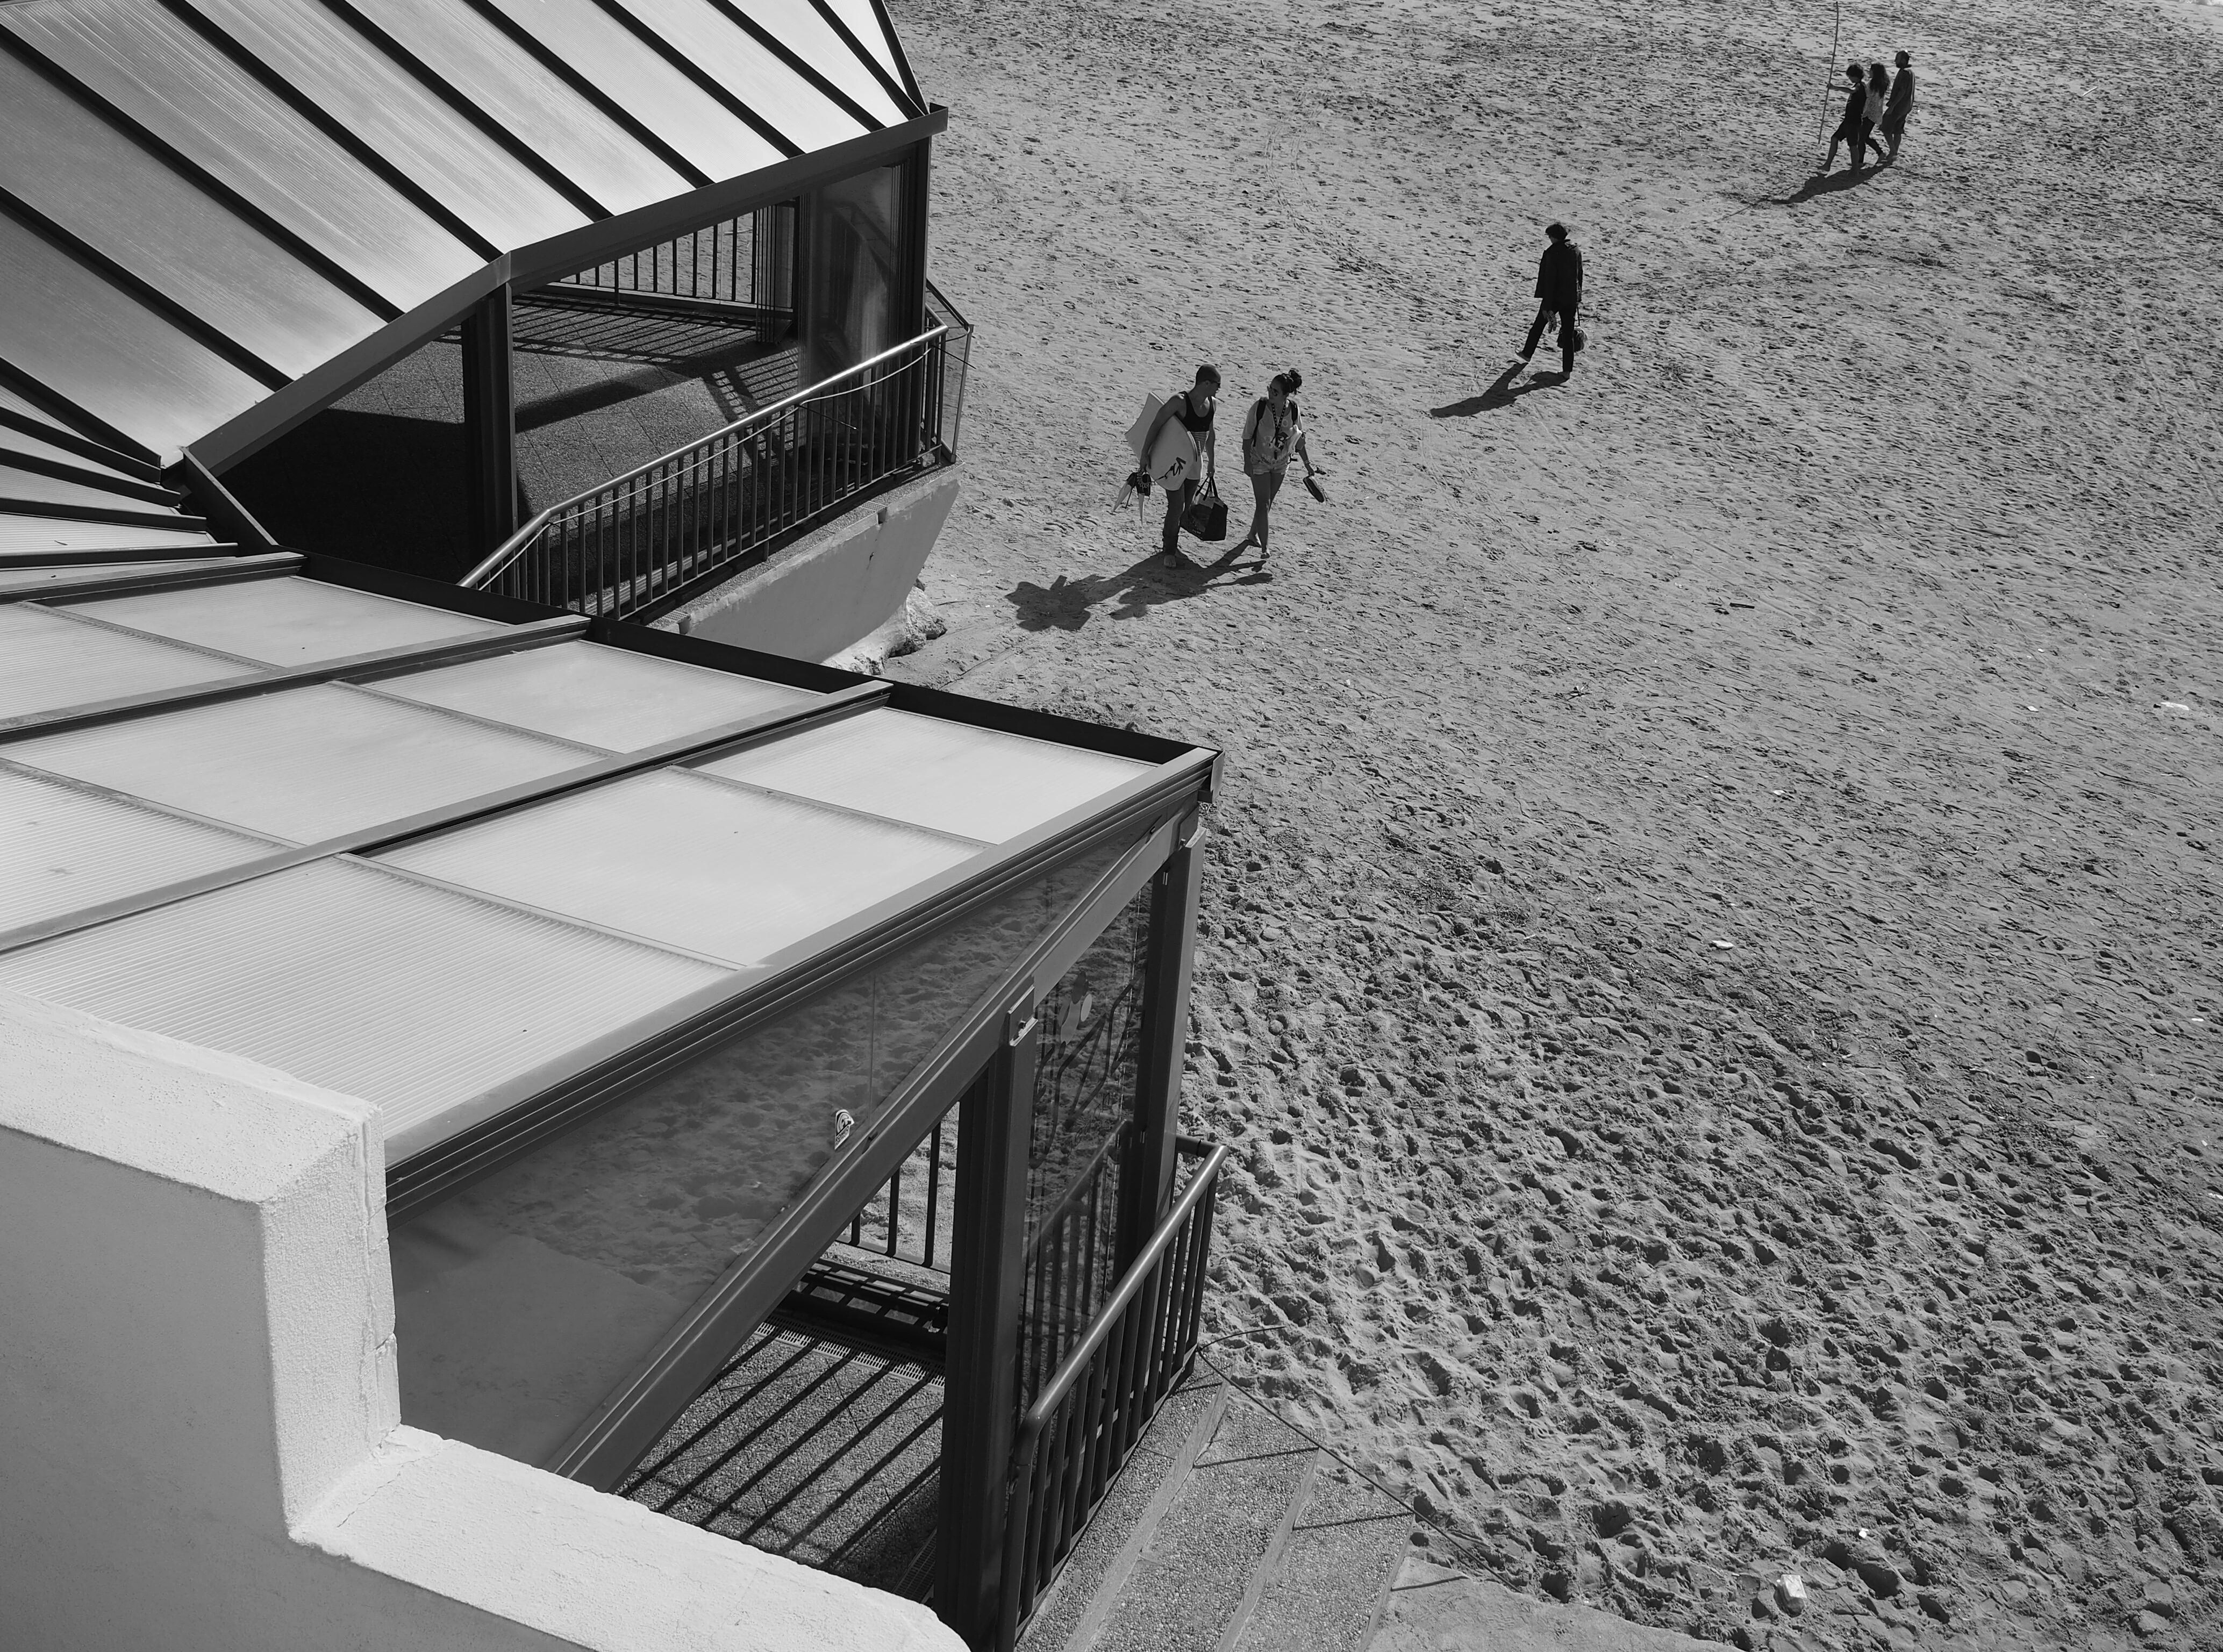
beach, walking, black and white, architecture, people, white, street, urban, wall, social, line, lens, shadow, black, monochrome, bw, candid, shadows, best, design, public, em5, olympus, prime, rua, omd, f18, shape, 17mm, unposed, omdem5, pb, inpublic, fotografiaderua, streetmoments, lavinha, joao, monochrome photography